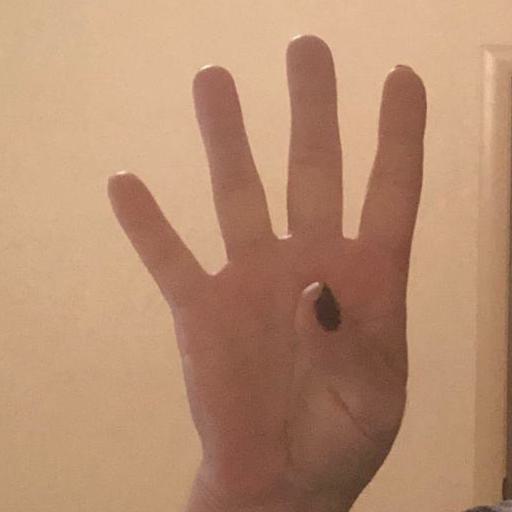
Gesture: four